Vulci

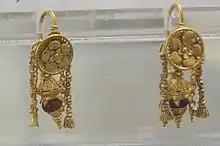
Gold earrings from a tomb.

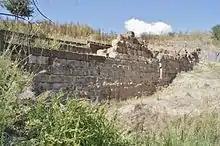
Etruscan city walls

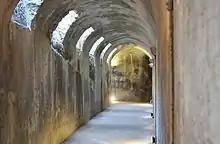
Cryptoporticus of the Villa

The former wealth of the town was shown first by the discoveries made in its extensive necropoli starting from the 18th century - Greek vases, bronzes and other remains.